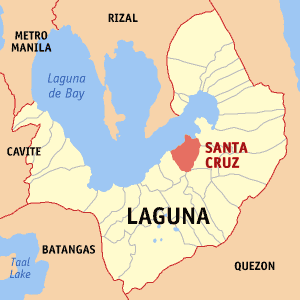
Santa Cruz est une ville de 1ʳᵉ classe, capitale de la province de Laguna aux Philippines.